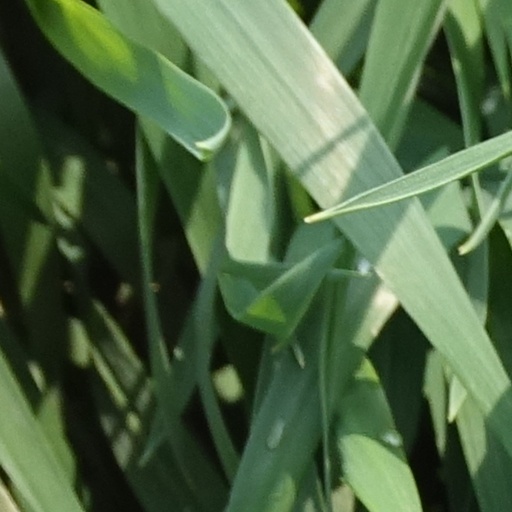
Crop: wheat